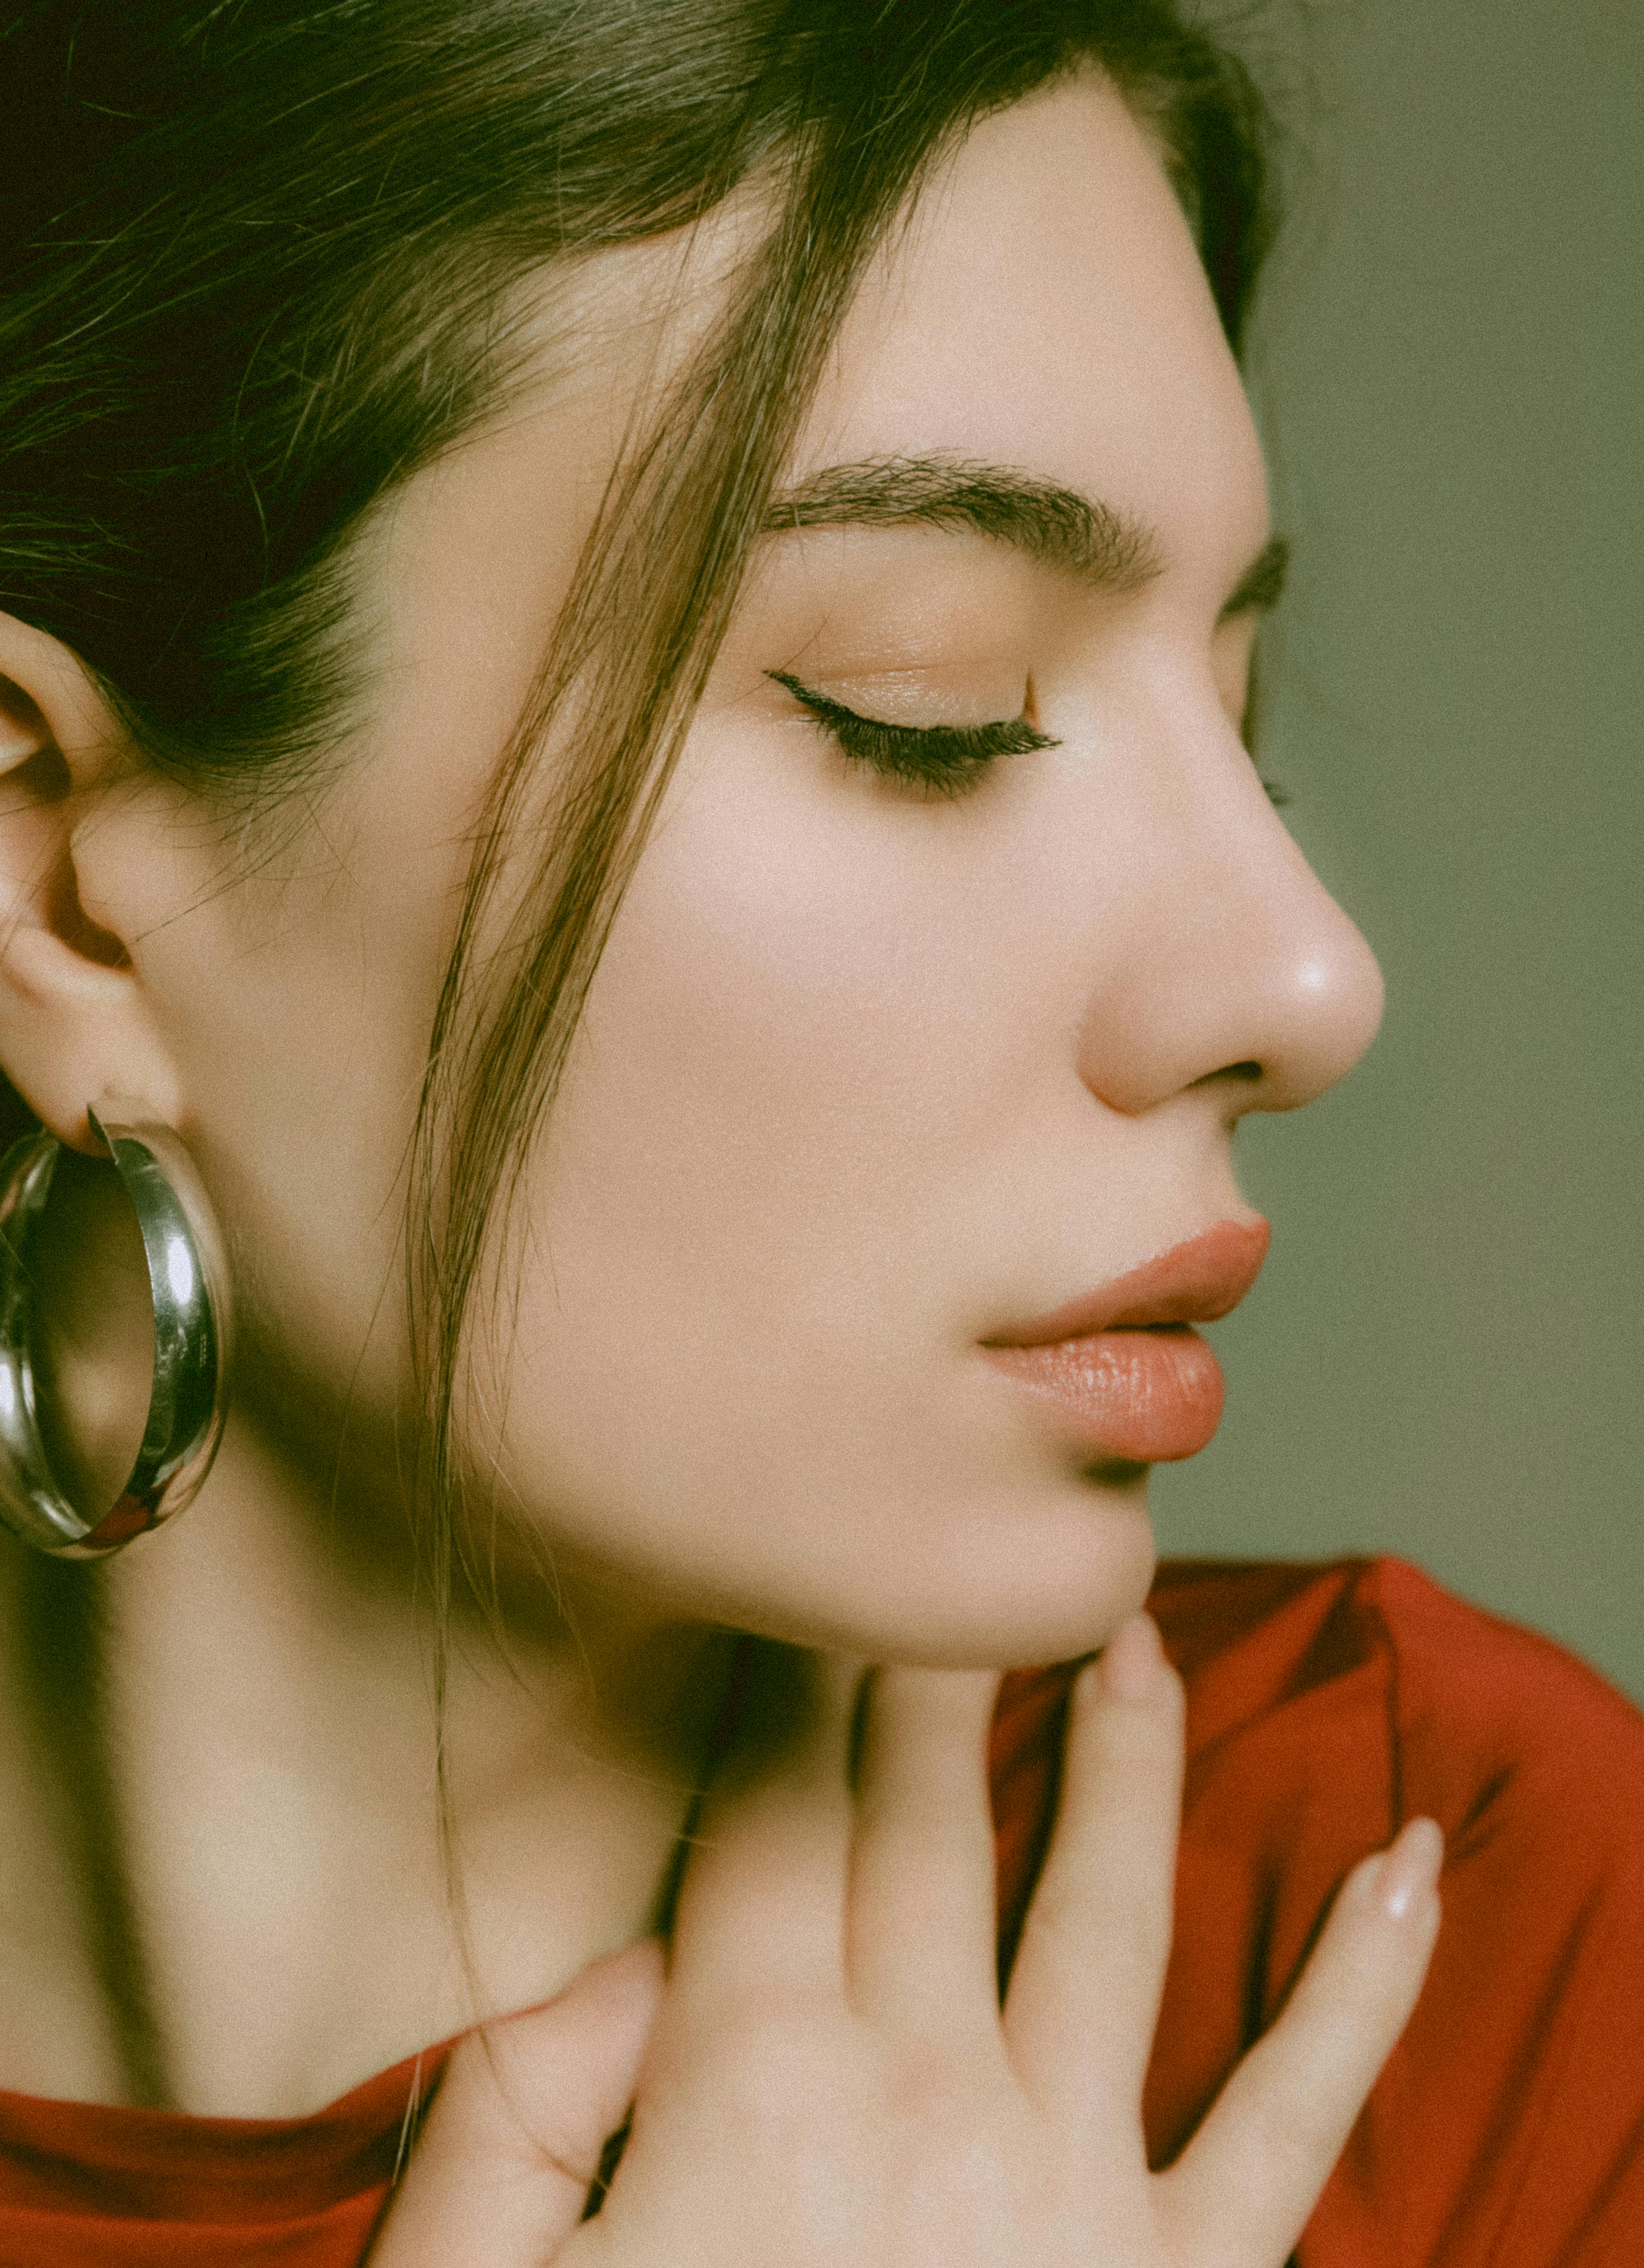
woman, forehead, nose, cheek, skin, lip, chin, hairstyle, eyebrow, eyelash, mouth, green, eye liner, neck, ear, jaw, makeover, flash photography, gesture, black hair, body jewelry, earrings, layered hair, long hair, beauty, eye shadow, Step cutting, close up, People in nature, brown hair, grass, jewellery, eyelash extensions, fashion accessory, peach, body piercing, portrait photography, hair coloring, nail, mascara, portrait, lip gloss, photo shoot, bangs